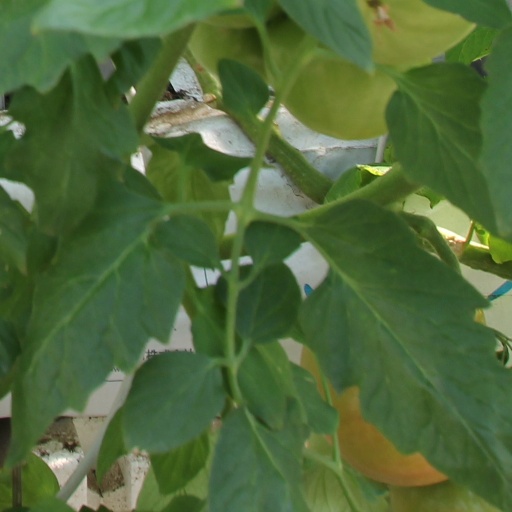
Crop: tomato